Cristina Fernández de Kirchner

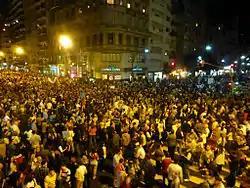
200,000 people took part in a "cacerolazo" against Fernández de Kirchner.

Fernández de Kirchner was reelected in 2011. The Constitution of Argentina allows only one reelection. Many of her supporters proposed an amendment to the Constitution to allow indefinite reelections. She did not publicly support the proposal but did not discourage or reject it either. The proposal was not taken to the Congress, as the FPV still lacked the required two-thirds majority to approve an amendment bill. It was rejected by many sectors of society. The first big demonstration (a "cacerolazo") took place in September 2012. It was not called by specific politicians or social leaders, but by the public using social networks. The massive turnout was completely unexpected by both the government and the opposition. People also protested the 2012 Buenos Aires rail disaster, the conflict between Kirchnerism and the media, rising crime rates, and the tight currency controls. She dismissed the demonstration and said that she would continue working as before. Most of the Fernández de Kirchner loyalists, however, preferred simply to ignore the protest.